Dying of the Light (film)

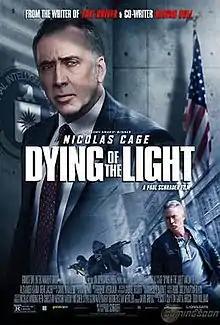
Theatrical release poster

Dying of the Light is a 2014 American spy film, written and directed by Paul Schrader. It stars Nicolas Cage as an ex-CIA agent suffering from dementia who is on a personal mission to track down and kill a terrorist who had tortured him two decades earlier. Anton Yelchin and Irène Jacob also feature in the cast.